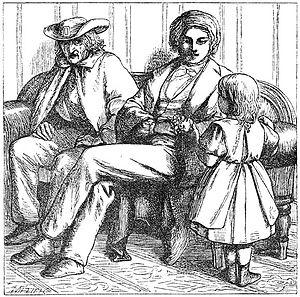
Les Fleurs de la petite Ida est un conte de Hans Christian Andersen écrit en 1835.